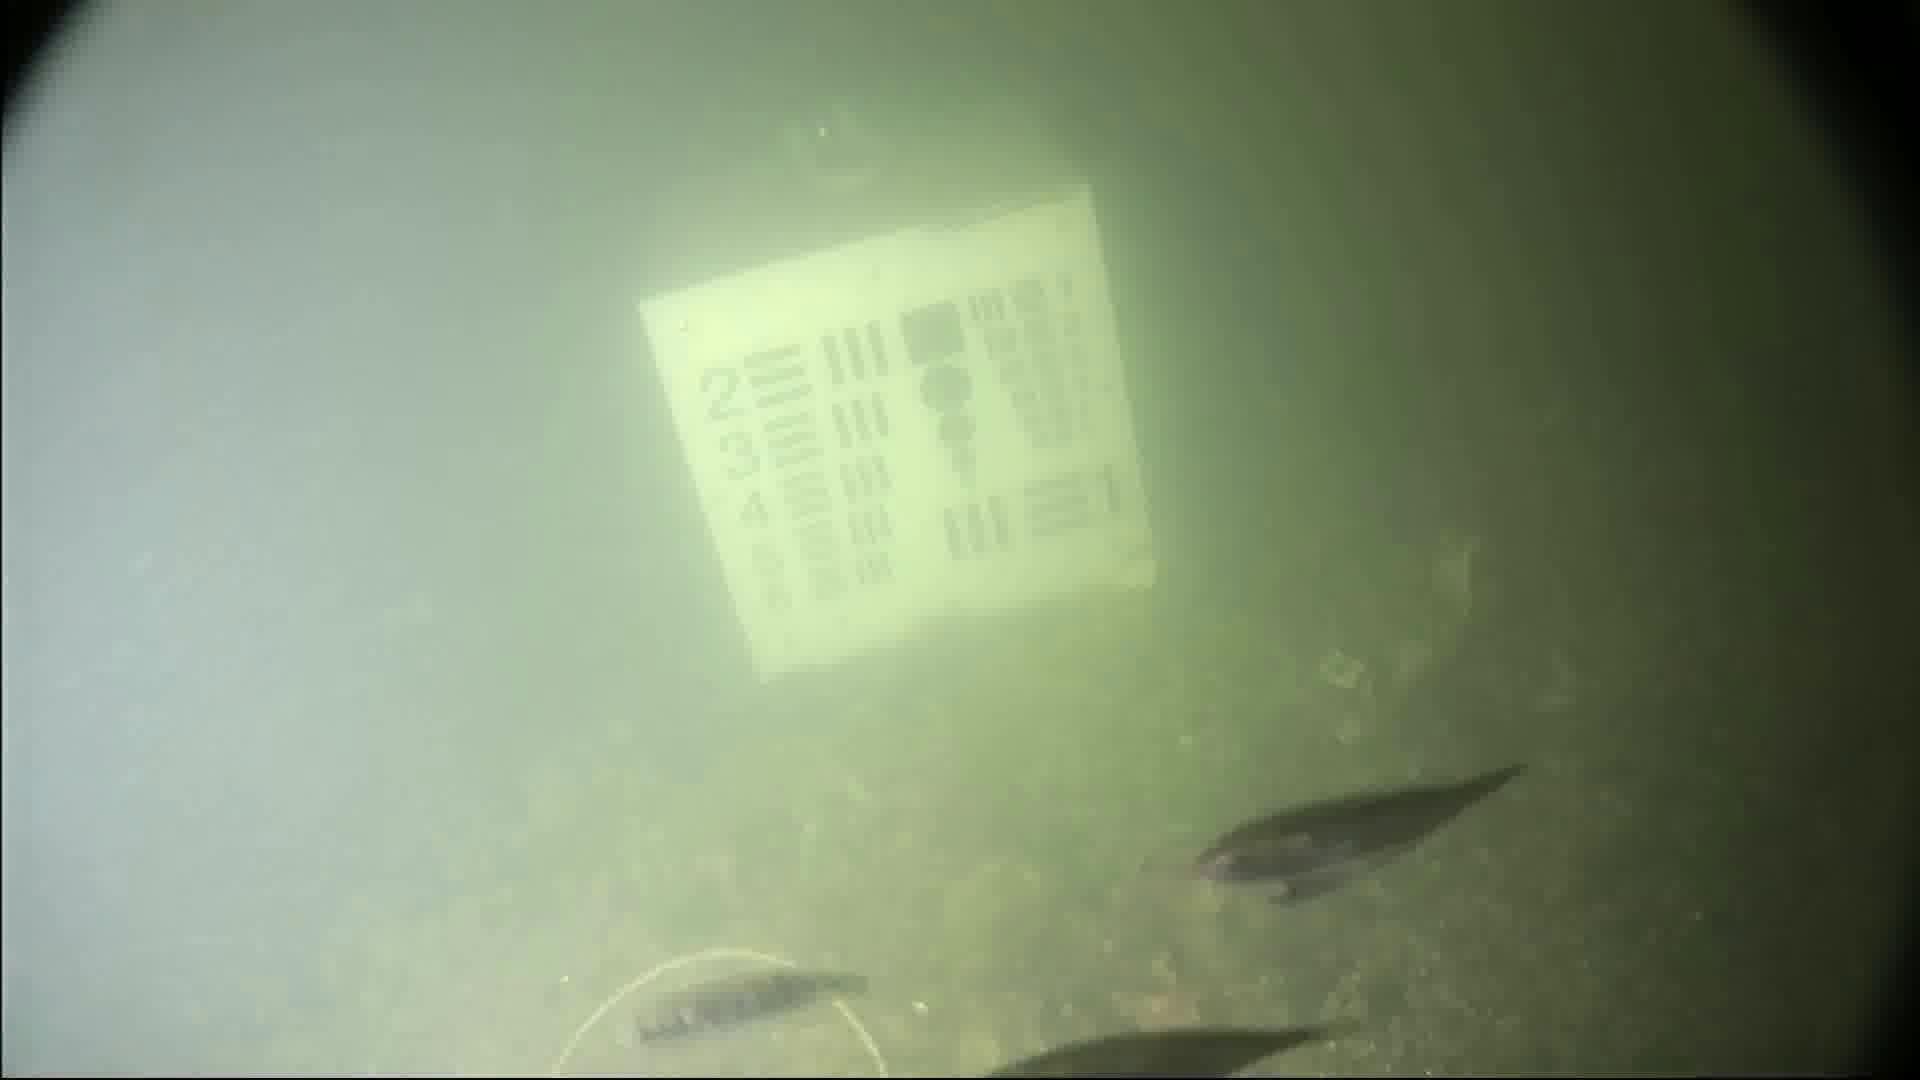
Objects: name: small_fish
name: starfish